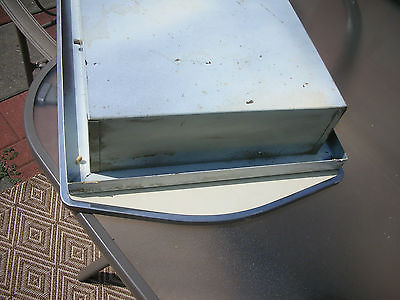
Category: cabinet